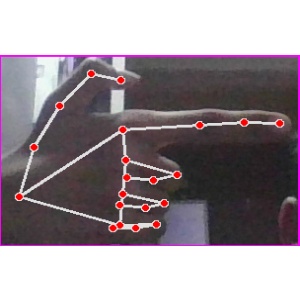
अक्षर: ब